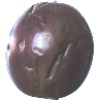
Label: Passion Fruit 1